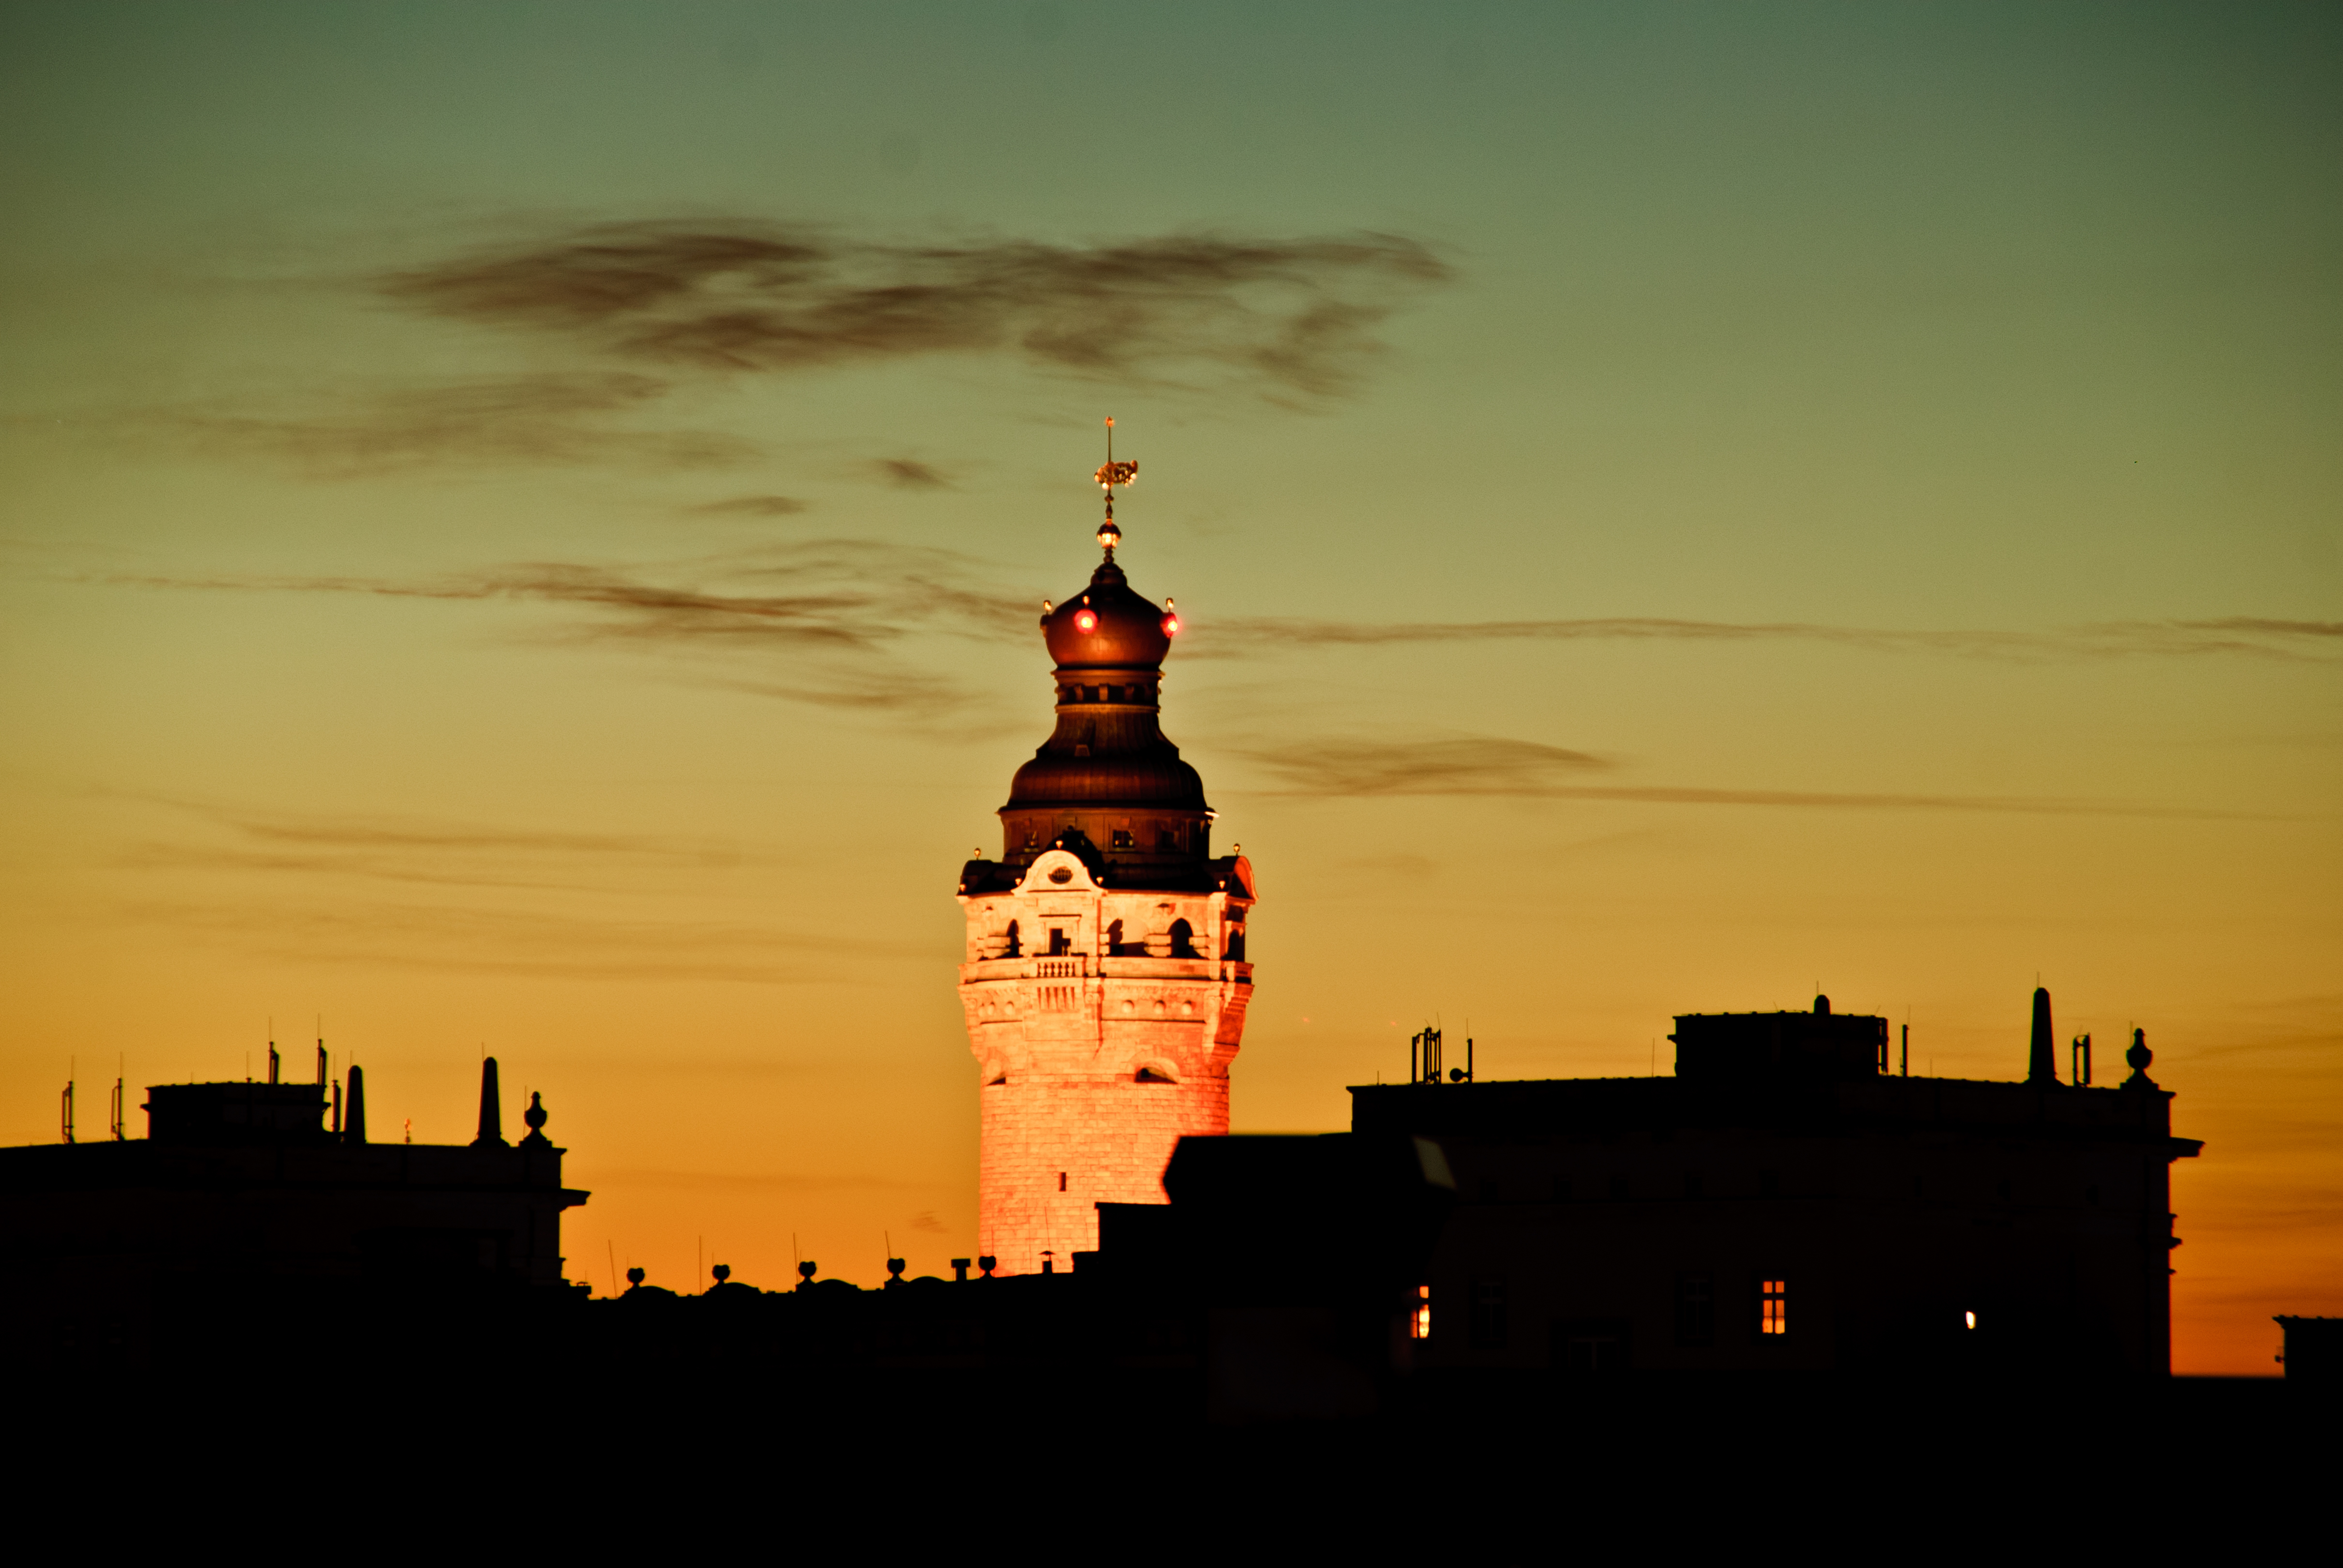
horizon, silhouette, architecture, sky, sunrise, sunset, skyline, morning, dawn, city, monument, dusk, evening, tower, color, colorful, places of interest, leipzig, historically, town hall